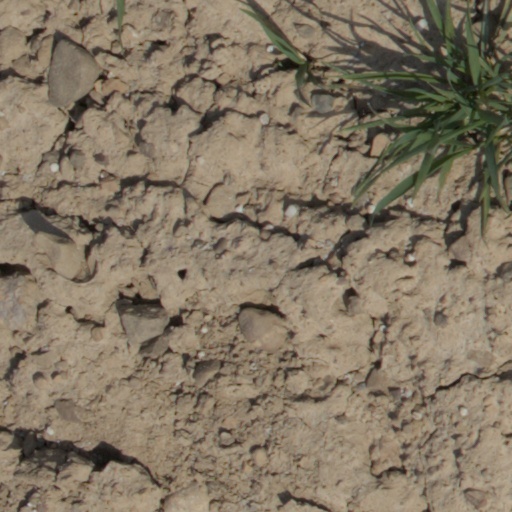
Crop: wheat